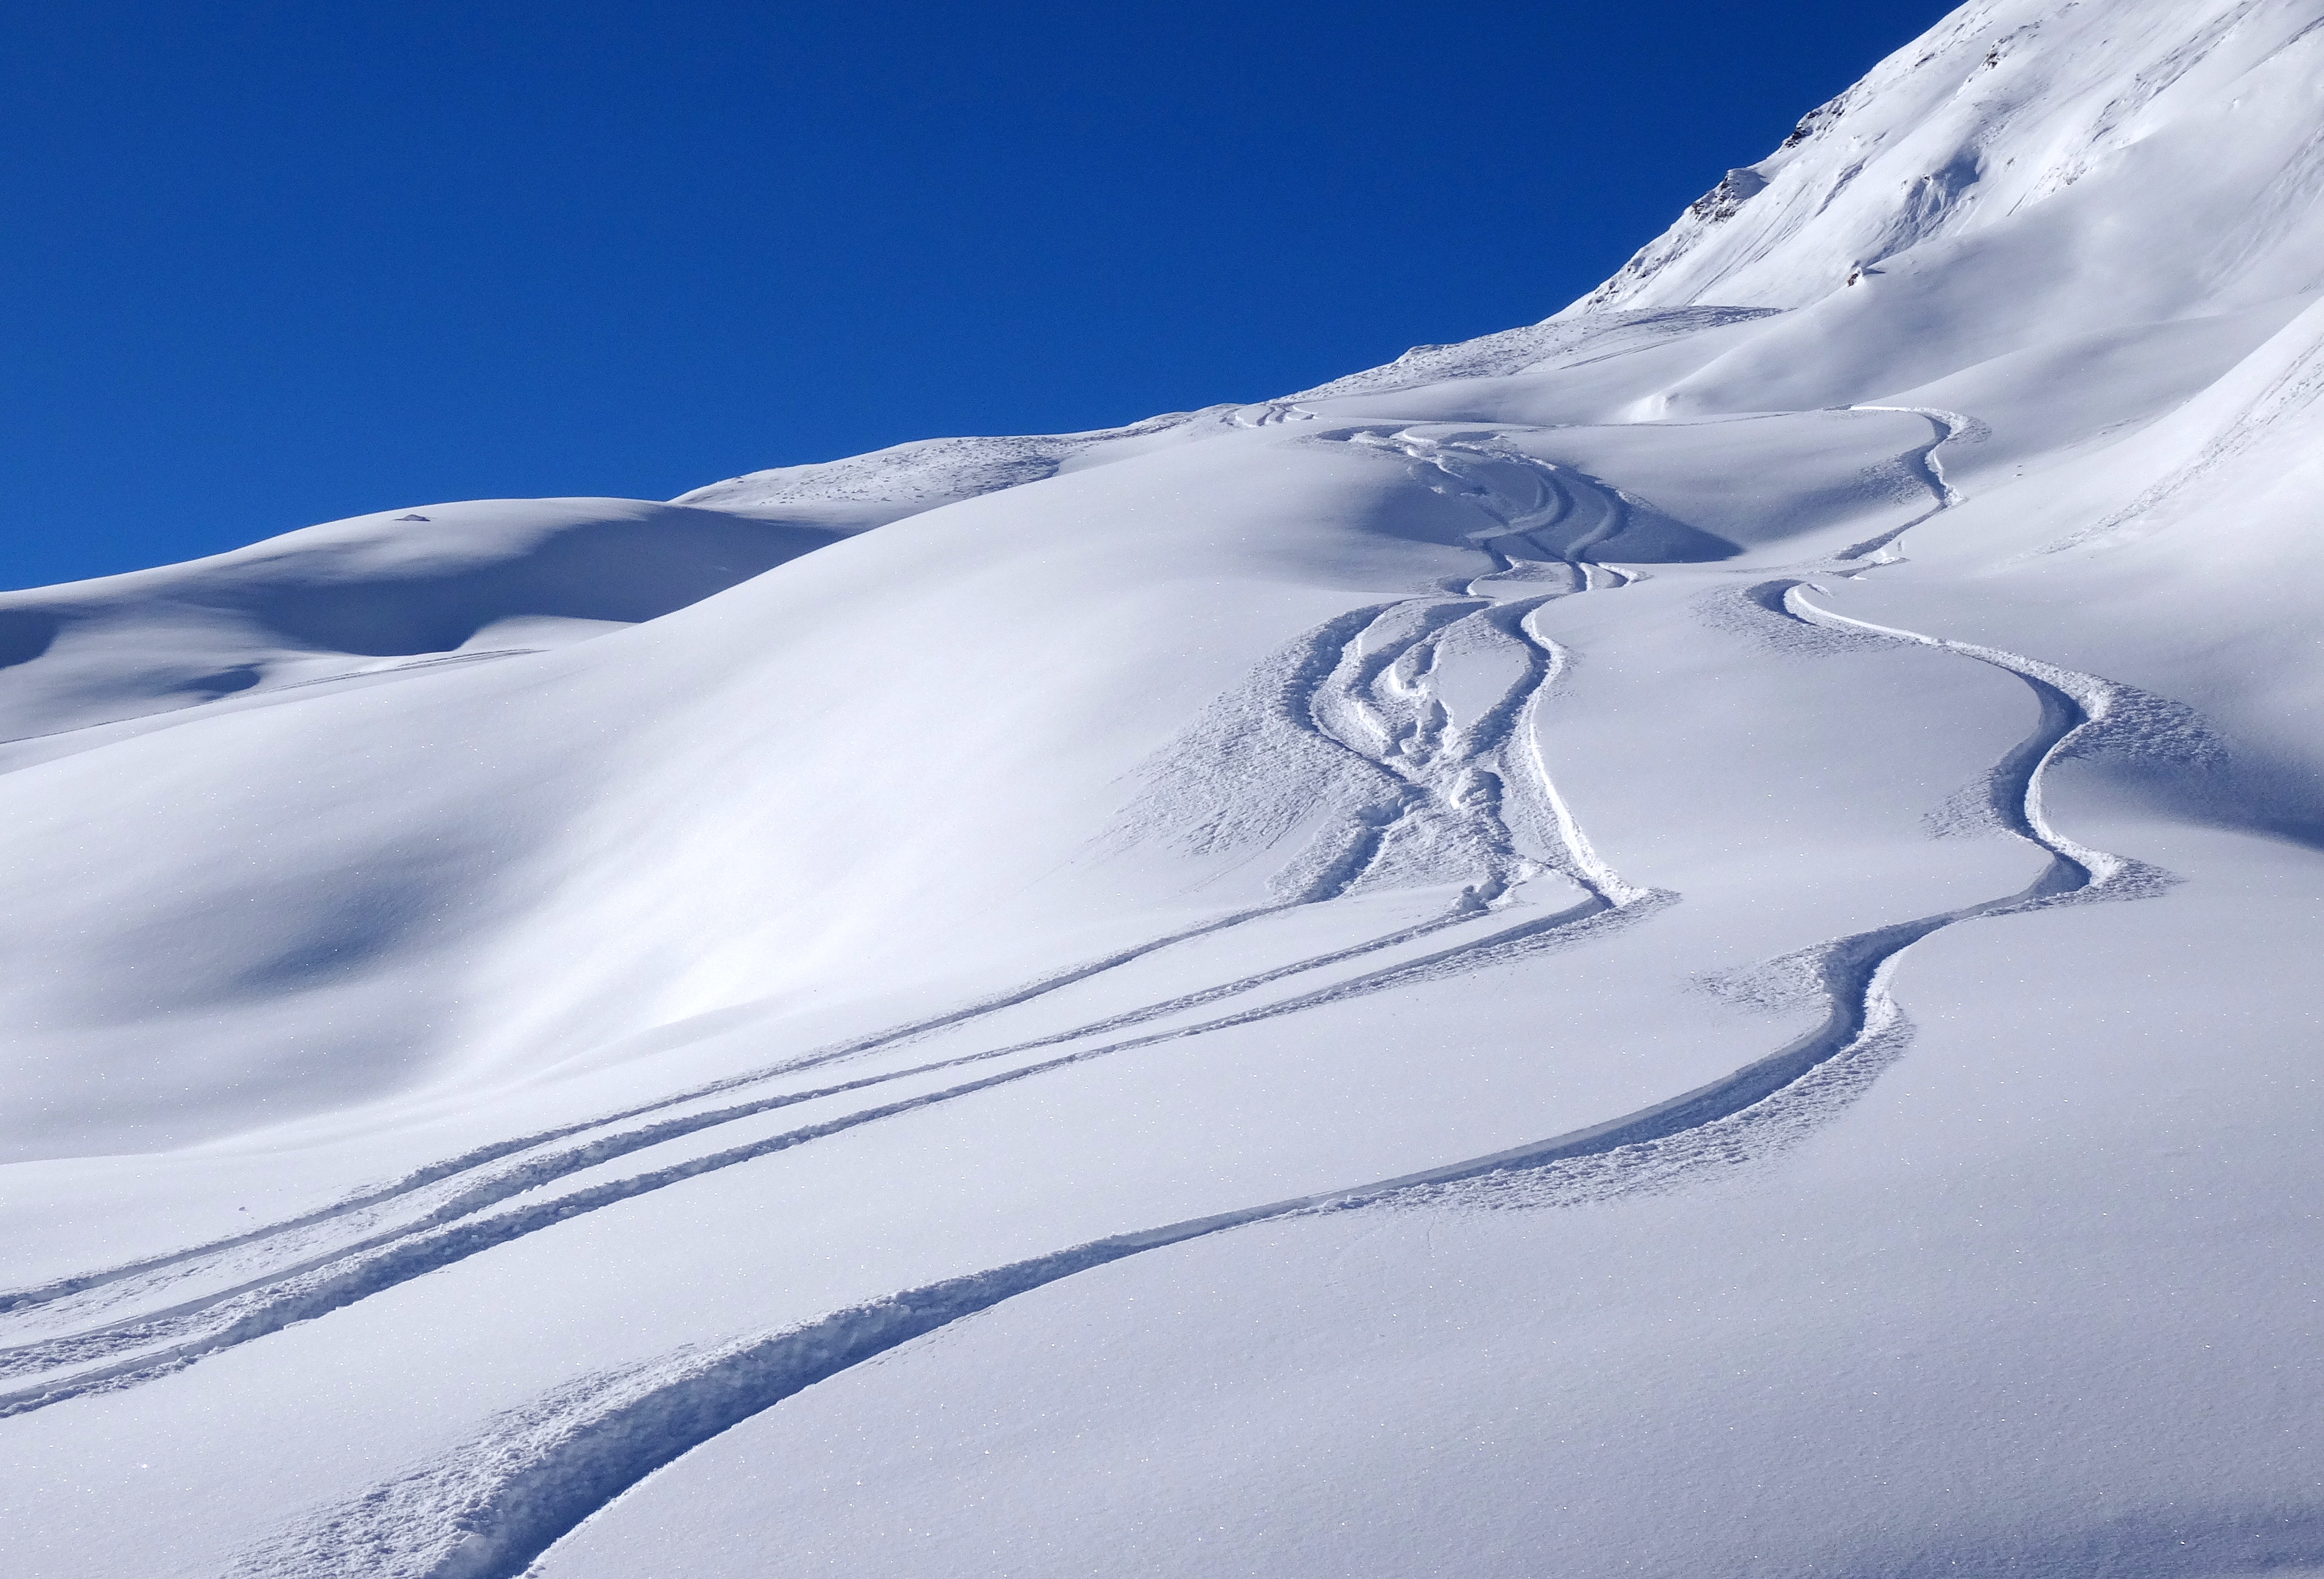
landscape, nature, mountain, snow, cold, winter, white, mountain range, weather, arctic, ridge, blue sky, footprints, alps, ski, piste, landform, ski touring, arctic ocean, ski mountaineering, geographical feature, mountainous landforms, geological phenomenon, ice cap